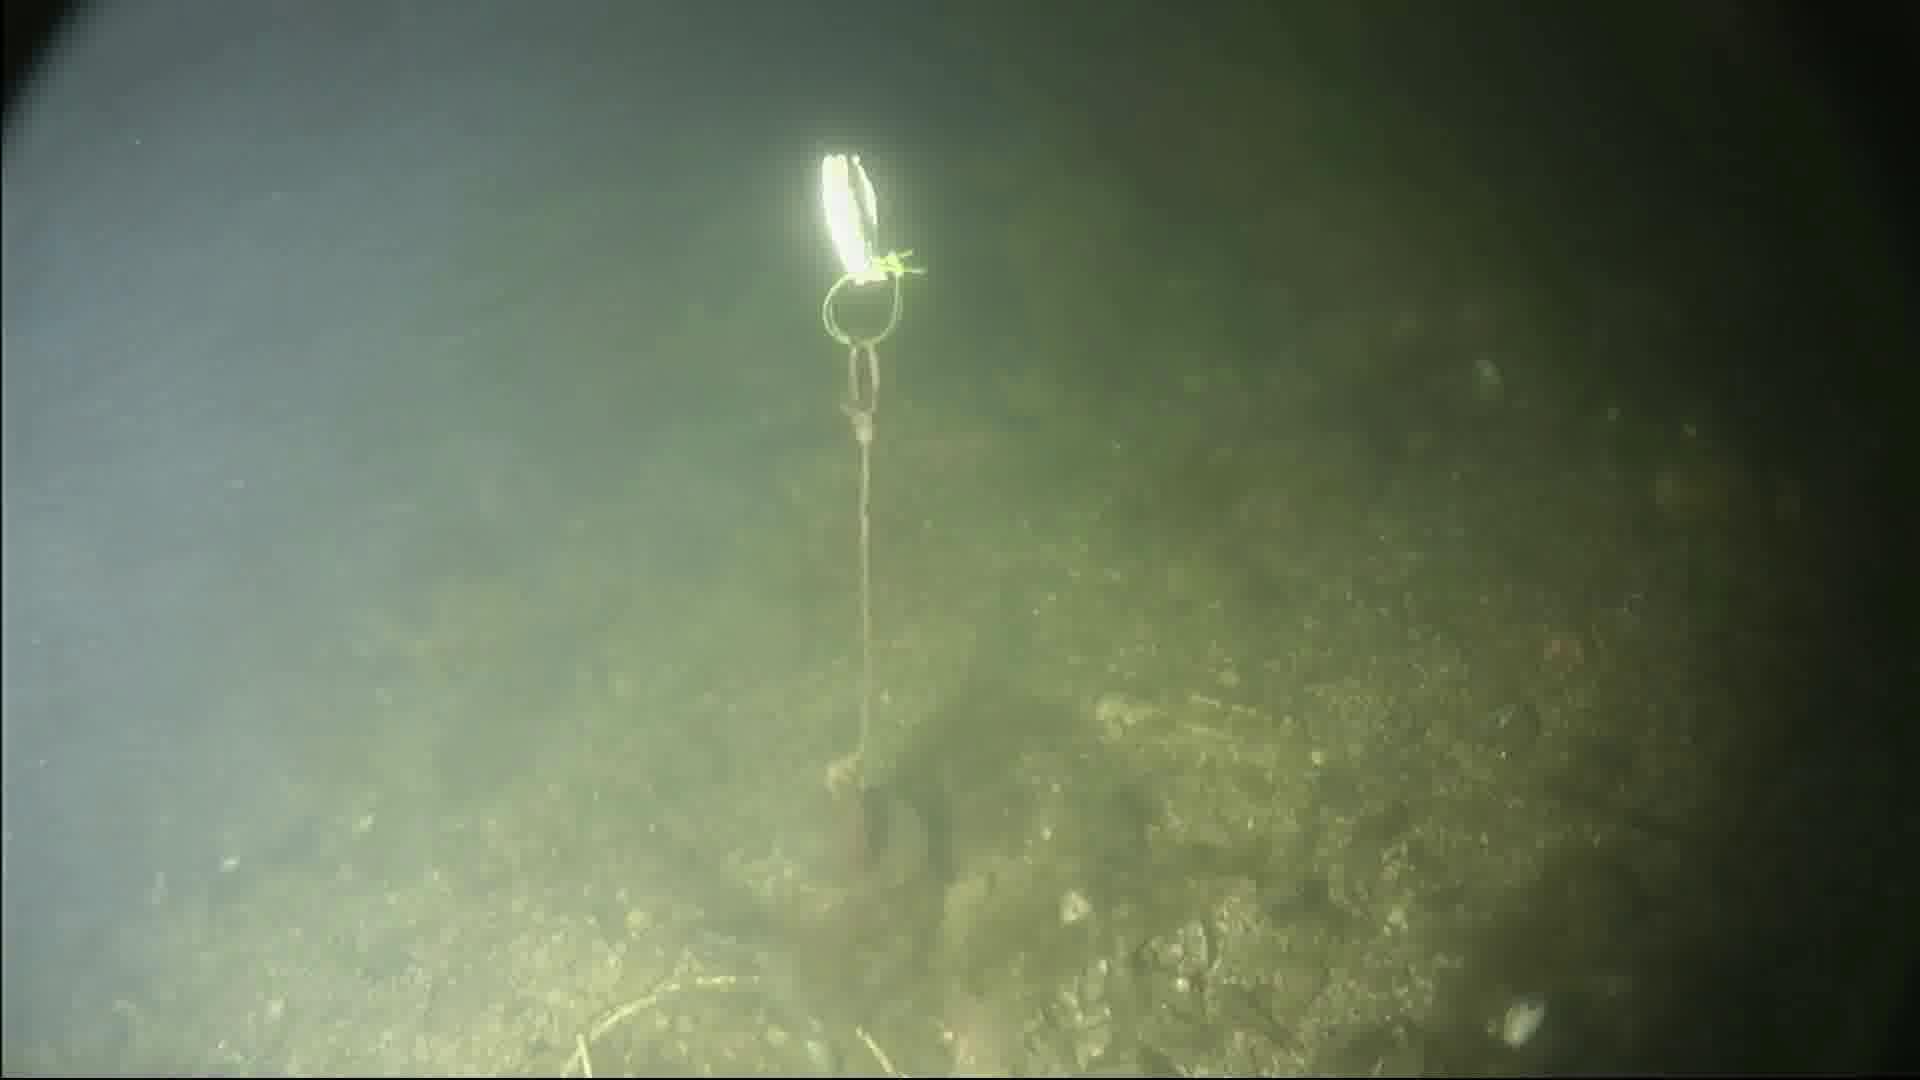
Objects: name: fish
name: crab